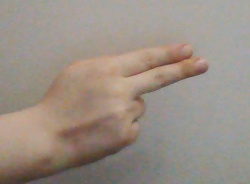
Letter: ain